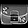
Label: Bag